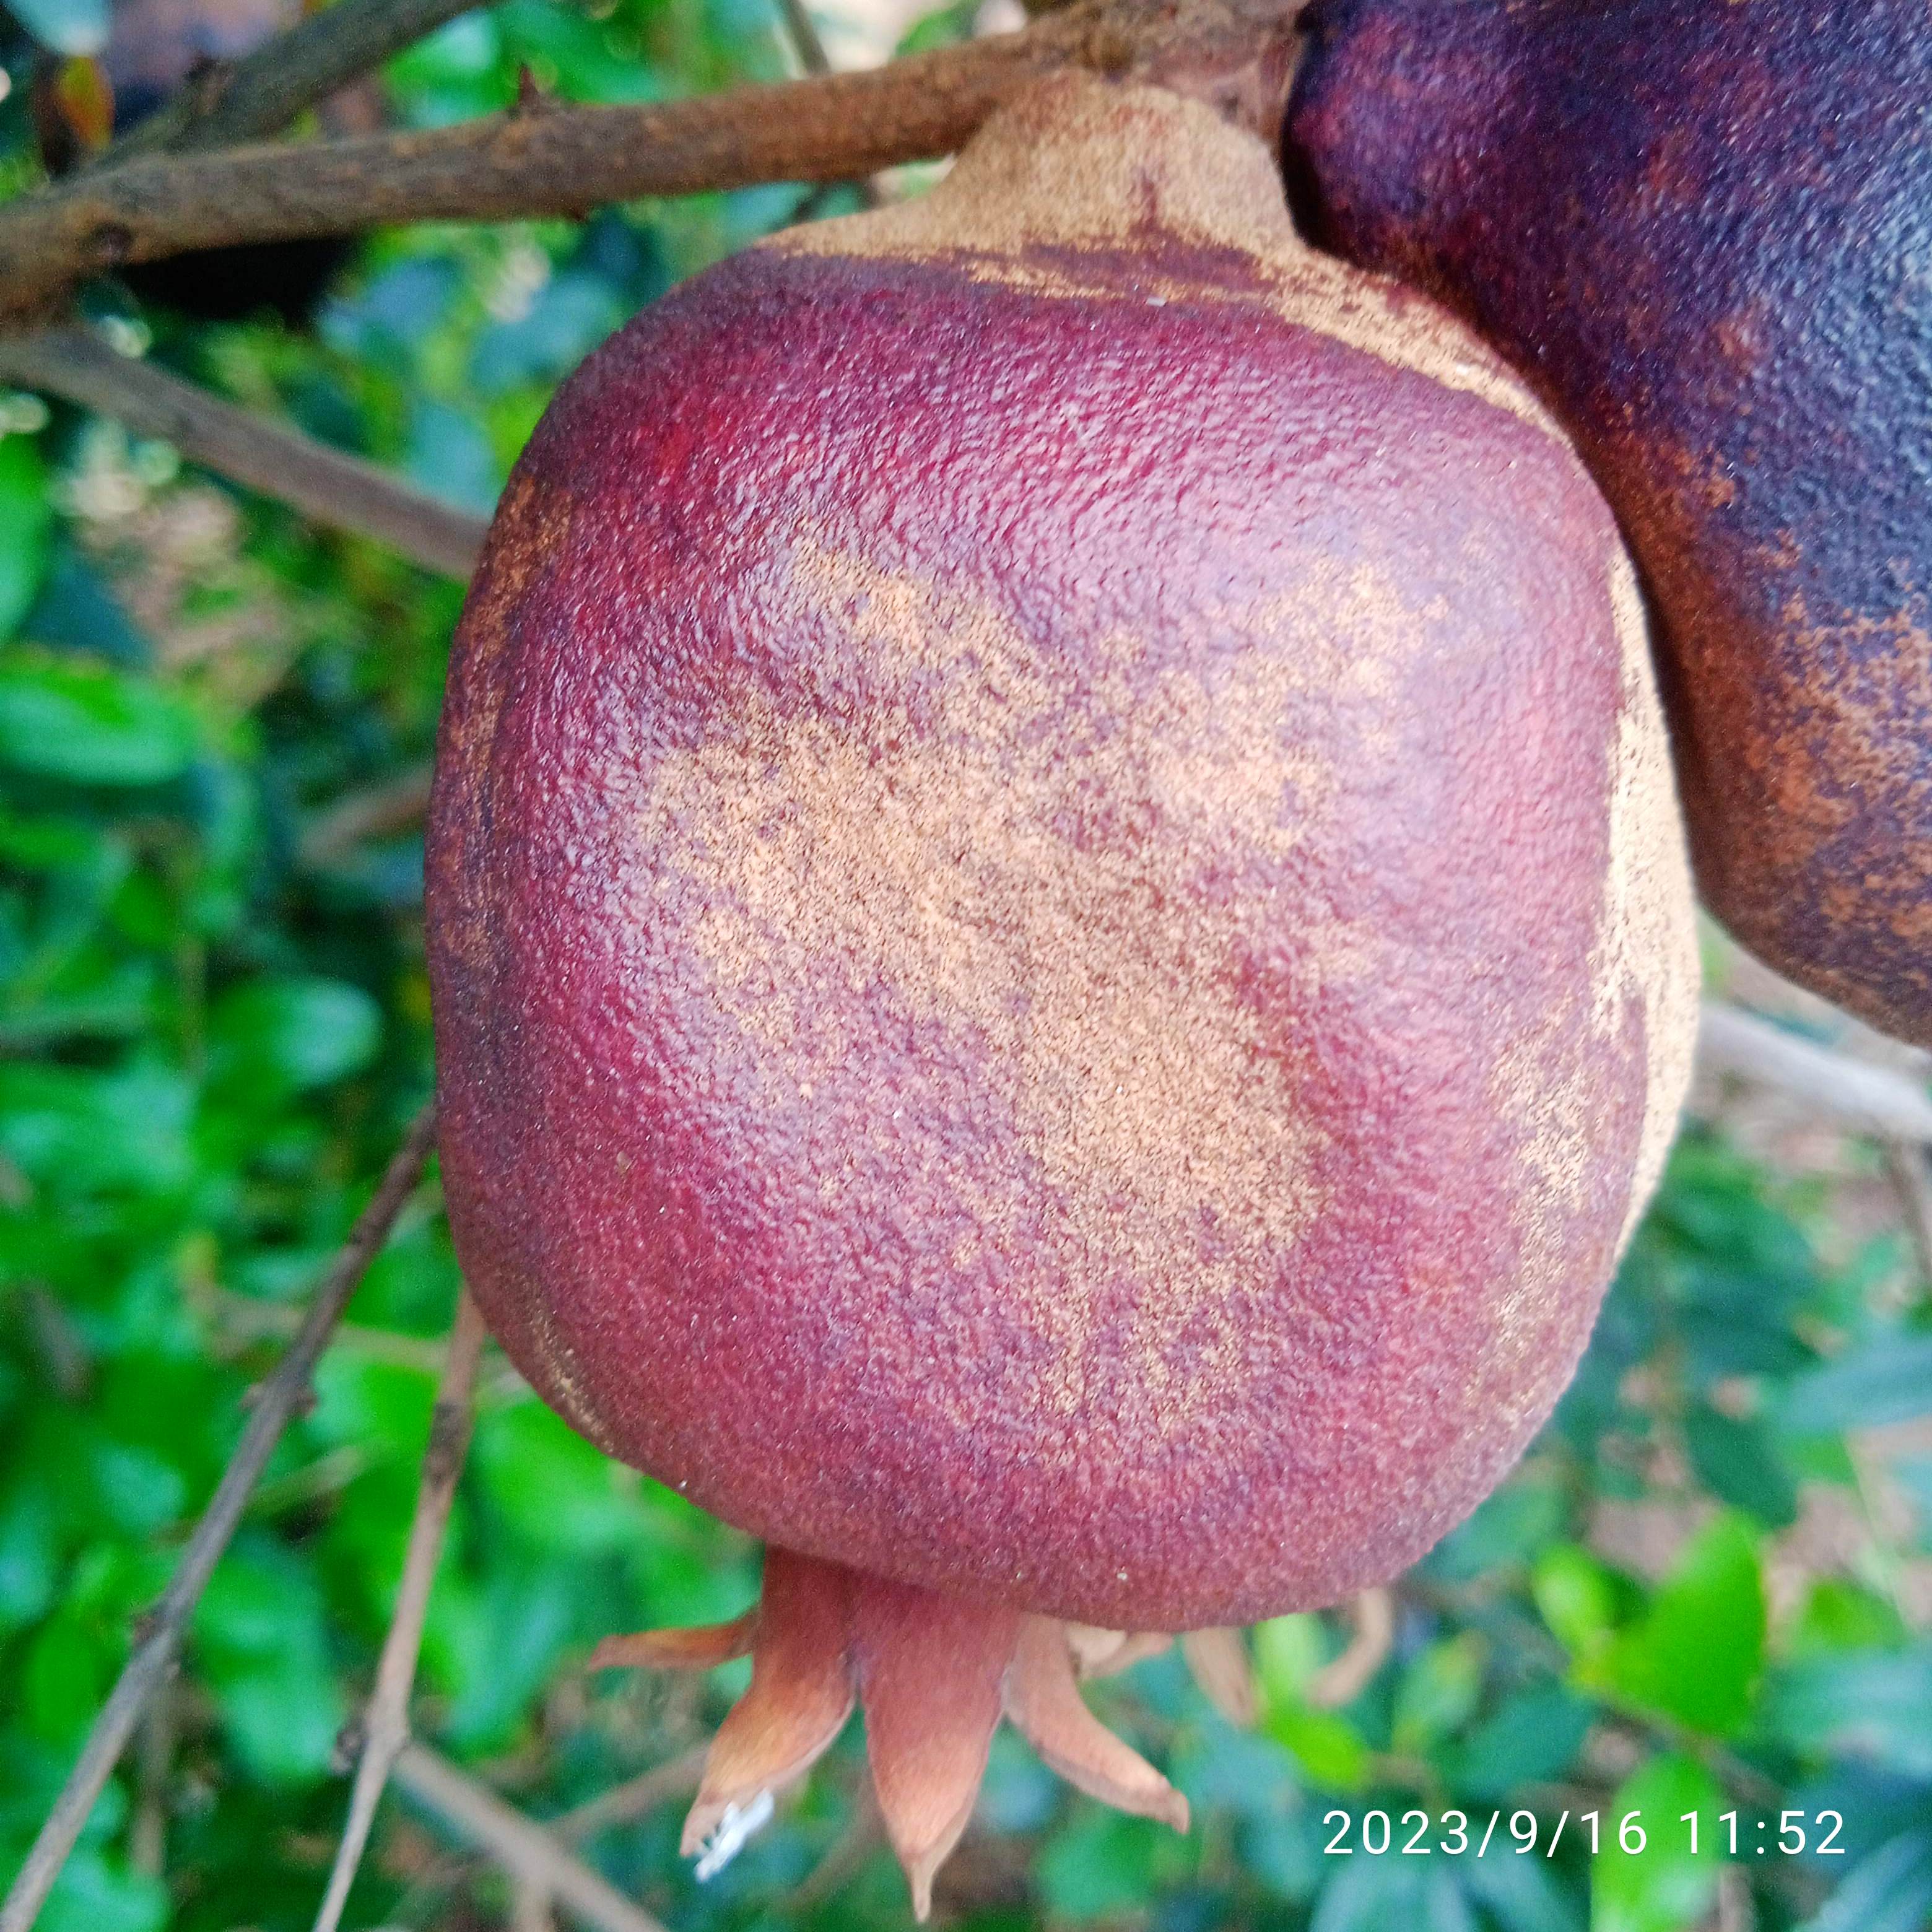
Label: Alternaria